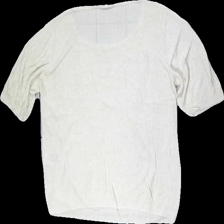
View: back
Type: Tunic
Category: Ladies
Brand: Soya/Soyaconcept
Colors: Beige
Material: 76% acrylic, 13% linen, 11% polyamide
Cut: C-collar
Size: L
Season: All
Price range: <50
Recommended usage: Export